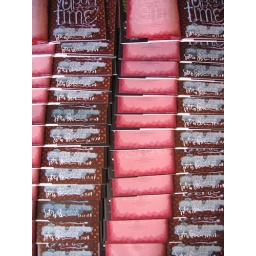
i have to sign 150 books today....my signature starts getting sloppy around number 60